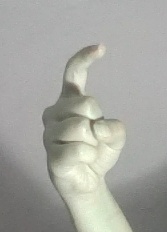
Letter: ra